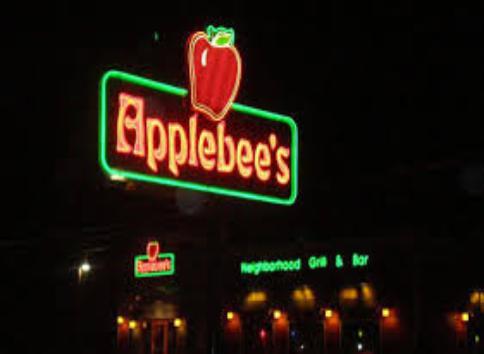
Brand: Applebee's
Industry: Food